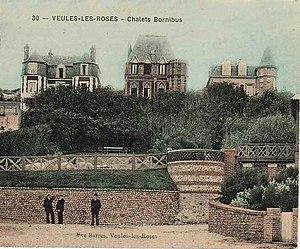
Les trois Chalets Bornibus à Veules-les-Roses
Alexandre Bornibus est un entrepreneur moutardier français, né le 28 mars 1821 à Verpillières-sur-Ource et mort le 8 novembre 1882 à Paris.